Amancio Jacinto Alcorta

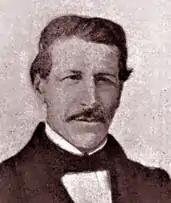
Amancio J. Alcorta

Amancio Jacinto Alcorta (August 16, 1805 – May 3, 1862) was an Argentine composer, policy maker and politician.